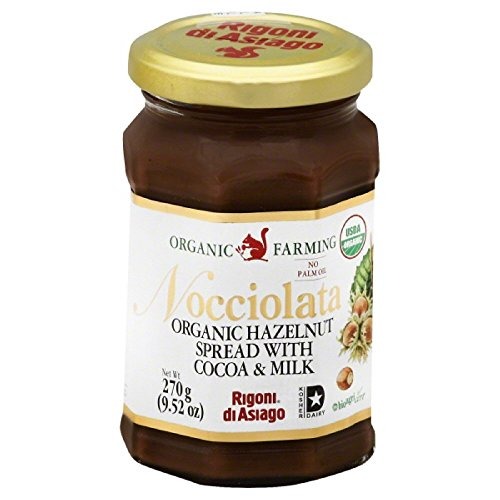
Item Name: RIGONI CHOC SPRD HZLNUT ORG, 9.52 OZ
Value: 1.0
Unit: Count

Price: 10.5